Tammy Abraham

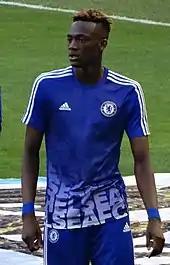
Abraham warming up for Chelsea in 2016

Abraham joined Chelsea at under-eight level and progressed through the club's academy system. He was part of the Chelsea youth team which recorded consecutive triumphs in both the UEFA Youth League and the FA Youth Cup in 2015 and 2016. In the 2015–16 edition of the UEFA Youth League, Abraham pitched in with a return of eight goals in nine matches, making him the tournament's second highest goal scorer behind Roberto. He carried his form into the FA Youth Cup and netted the winning goal in Chelsea's victory over Manchester City in the final in April. During the 2014–15 and 2015–16 seasons, Abraham scored 74 goals in 98 matches across all competitions for Chelsea's various youth teams.